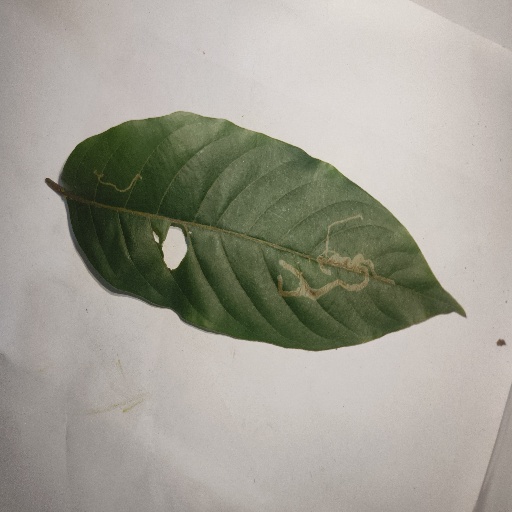
Species: HariTaki
Leaf condition: Bacterial Spot